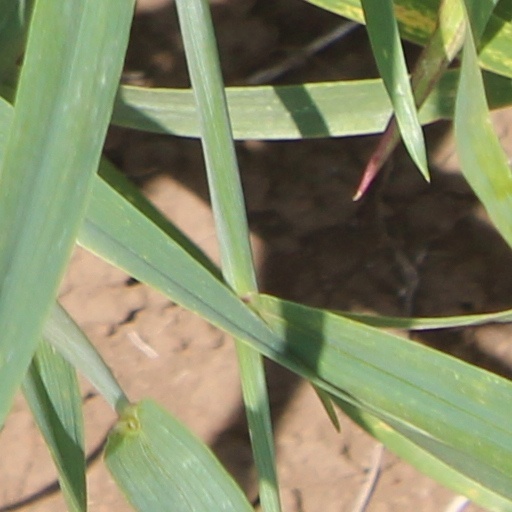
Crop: wheat